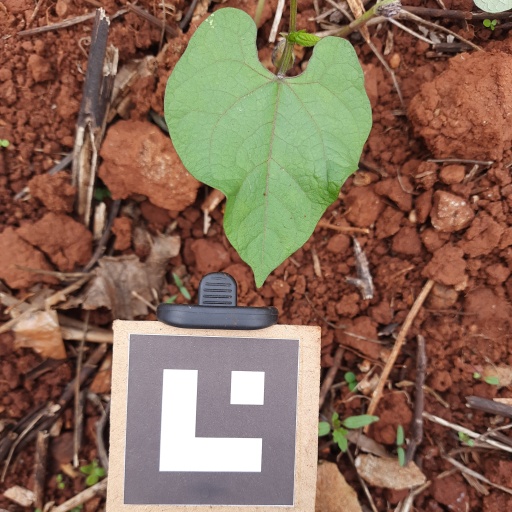
Observations: wavy surface, no eating holes, under shade